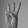
ASL letter: W